Lycogala epidendrum

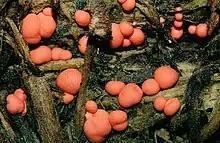
Aethalia on decaying wood

During the plasmodial stage, individuals are reddish in colour, but these are almost never seen. When conditions change, the individuals aggregate by means of chemical signalling to form an aethalium, or fruiting body. These appear as small cushion-like blobs measuring about in diameter. Colour is quite variable, ranging from pinkish grey to yellowish brown or greenish black, with mature individuals tending towards the darker end. They may be either round or somewhat compressed with a warted or rough texture. While immature they are filled with a pink, paste-like fluid. With maturity the fluid becomes a powdery mass of minute grey spores. The spores measure 6 to 7.5 μm and are round in shape with a netted texture and appearing ochre to lavender in colour. The pseudocapillitia, sterile elements in the spore mass, are long, flattened, branching tubes with transverse wrinkles and folds.